Bloody Creek crater

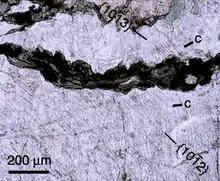
A photomicrograph of the granitic rock near the crater. The parallel lines throughout the thin section are diagnostic of shock metamorphism

Petrographic analysis using thin sections of samples collected proximal to the geomorphic rim of the Bloody Creek structure provide abundance evidence of shock metamorphism that is indicative of a hypervelocity impact associated with this structure. This evidence includes microbrecciation and cataclasis, kink-banding and rare planar microstructures in feldspar, reduced mineral birefringence, common mosaicism and planar microstructures in quartz, kink-banding in mica, and systematic degradation of biotite to chlorite showing plastic deformation and flow microtextures. The planar microstructures consist of rare planar fractures and possible planar deformation features. Of these features, the planar deformation features, known as shocked quartz, are considered uniquely diagnostic of shock metamorphism that was the result of an extraterrestrial impact.